The Soul of the Accordion

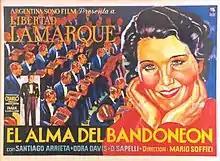

The Soul of the Accordion is a 1935 Argentine tango musical film from the Golden Age of Argentine cinema directed by Mario Soffici, who wrote it with José A. Bugliot. It is considered one of the earliest classics of Argentine cinema.